Droit House

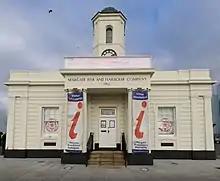
Droit House

The Droit House is a Grade II listed building and former customs house in Margate that was redesigned by William Edmunds.